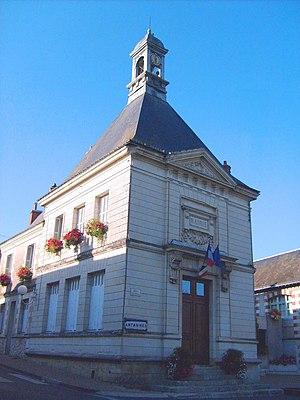
Artannes-sur-Indre est une commune française située dans le département d'Indre-et-Loire en région Centre-Val de Loire.